A607 road

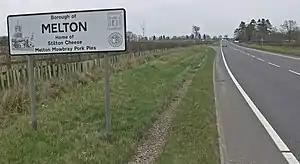
Entering the district of Melton at the end of the Rearsby bypass

There is a small roundabout as "Cossington Lane" with the former Fosse Way, and the road crosses the River Wreake then the Birmingham to Peterborough Line. It meets the former route (east of Syston) at the "Queniborough Roundabout". The road used to pass through East Goscote and Rearsby (and access for the Beedles Lake Golf Centre), but is now bypassed to the east. The £7 million bypass was opened on 15 December 2004 by Charlotte Atkins, and construction had begun in April 2004. At the end of the bypass the road enters the district of Melton. There is a left turn for an agricultural college (Brooksby Melton College) at Hoby with Rotherby, where the road is crossed by the Midshires Way. The road is crossed by the Leicestershire Round at Frisby and Kirby. At Kirby Bellars it passes "The Flying Childers", named after the Flying Childers race horse.